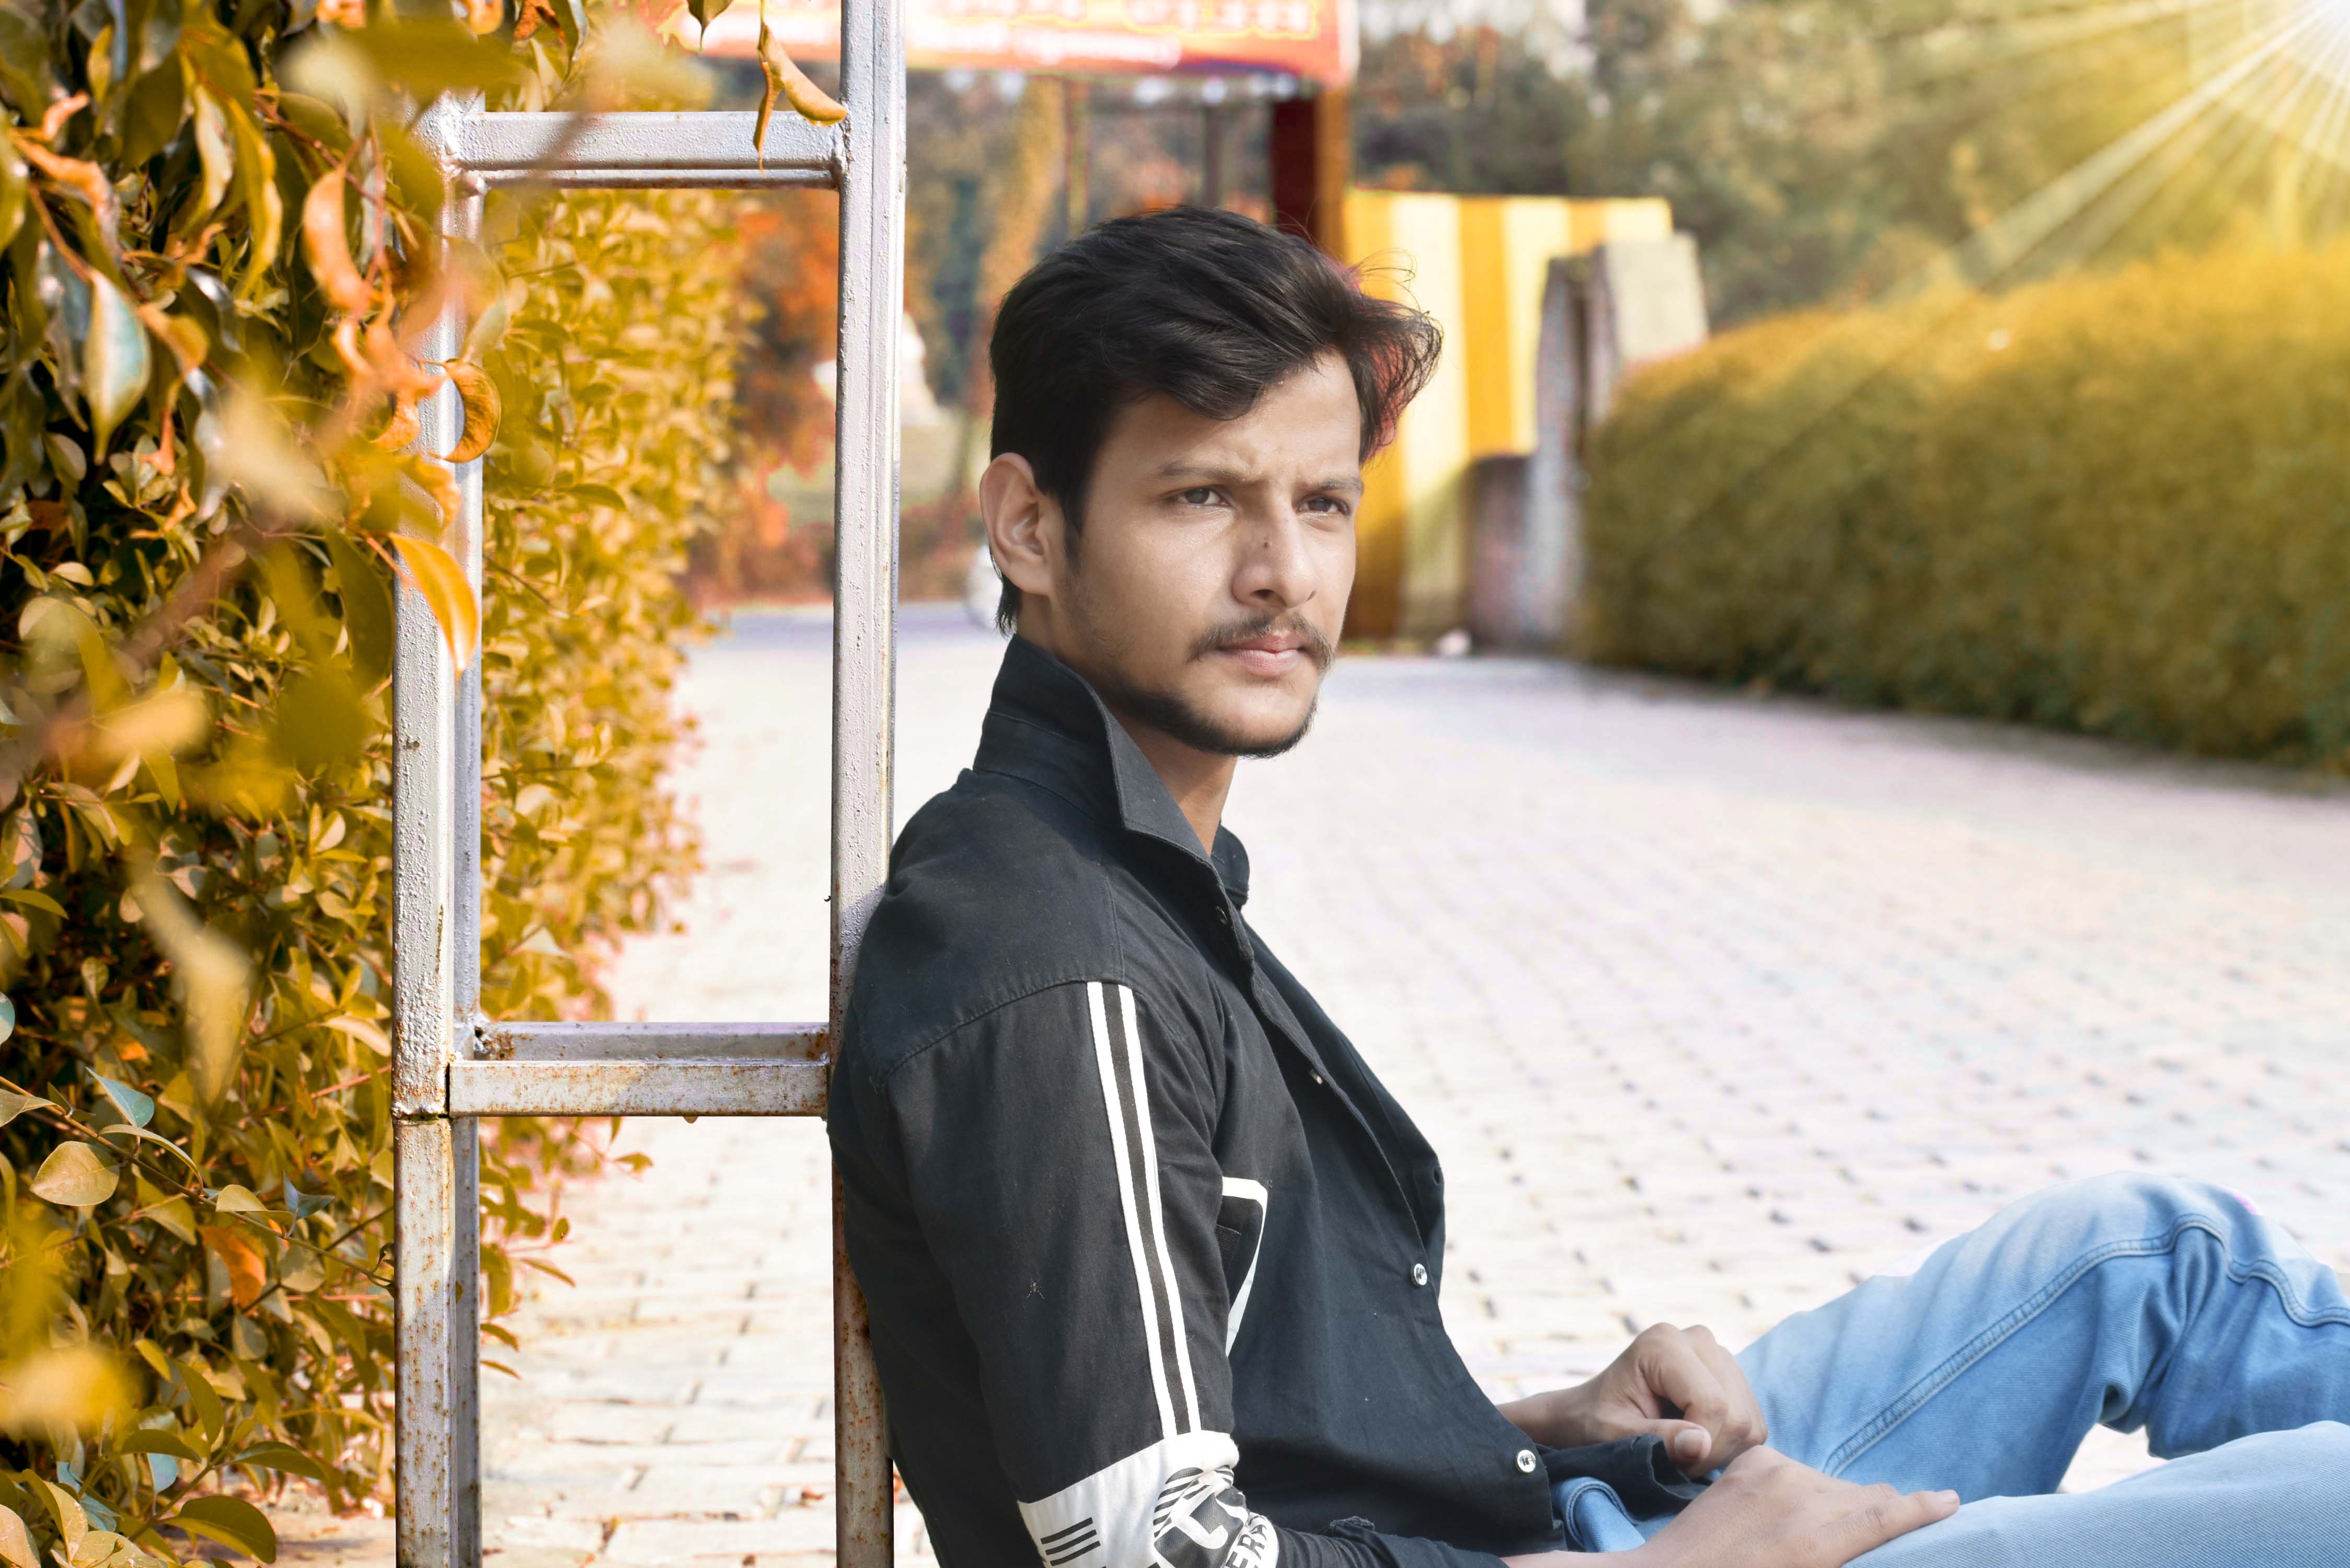
model, cool, male, jeans, photography, black hair, tree, jacket, street fashion, autumn, sitting, denim, leisure, t shirt, smile, top